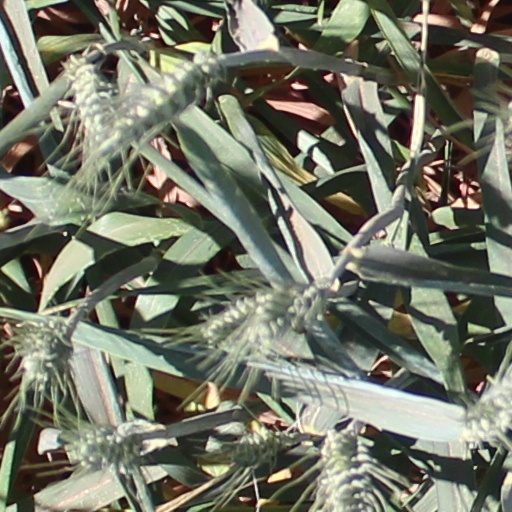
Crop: wheat